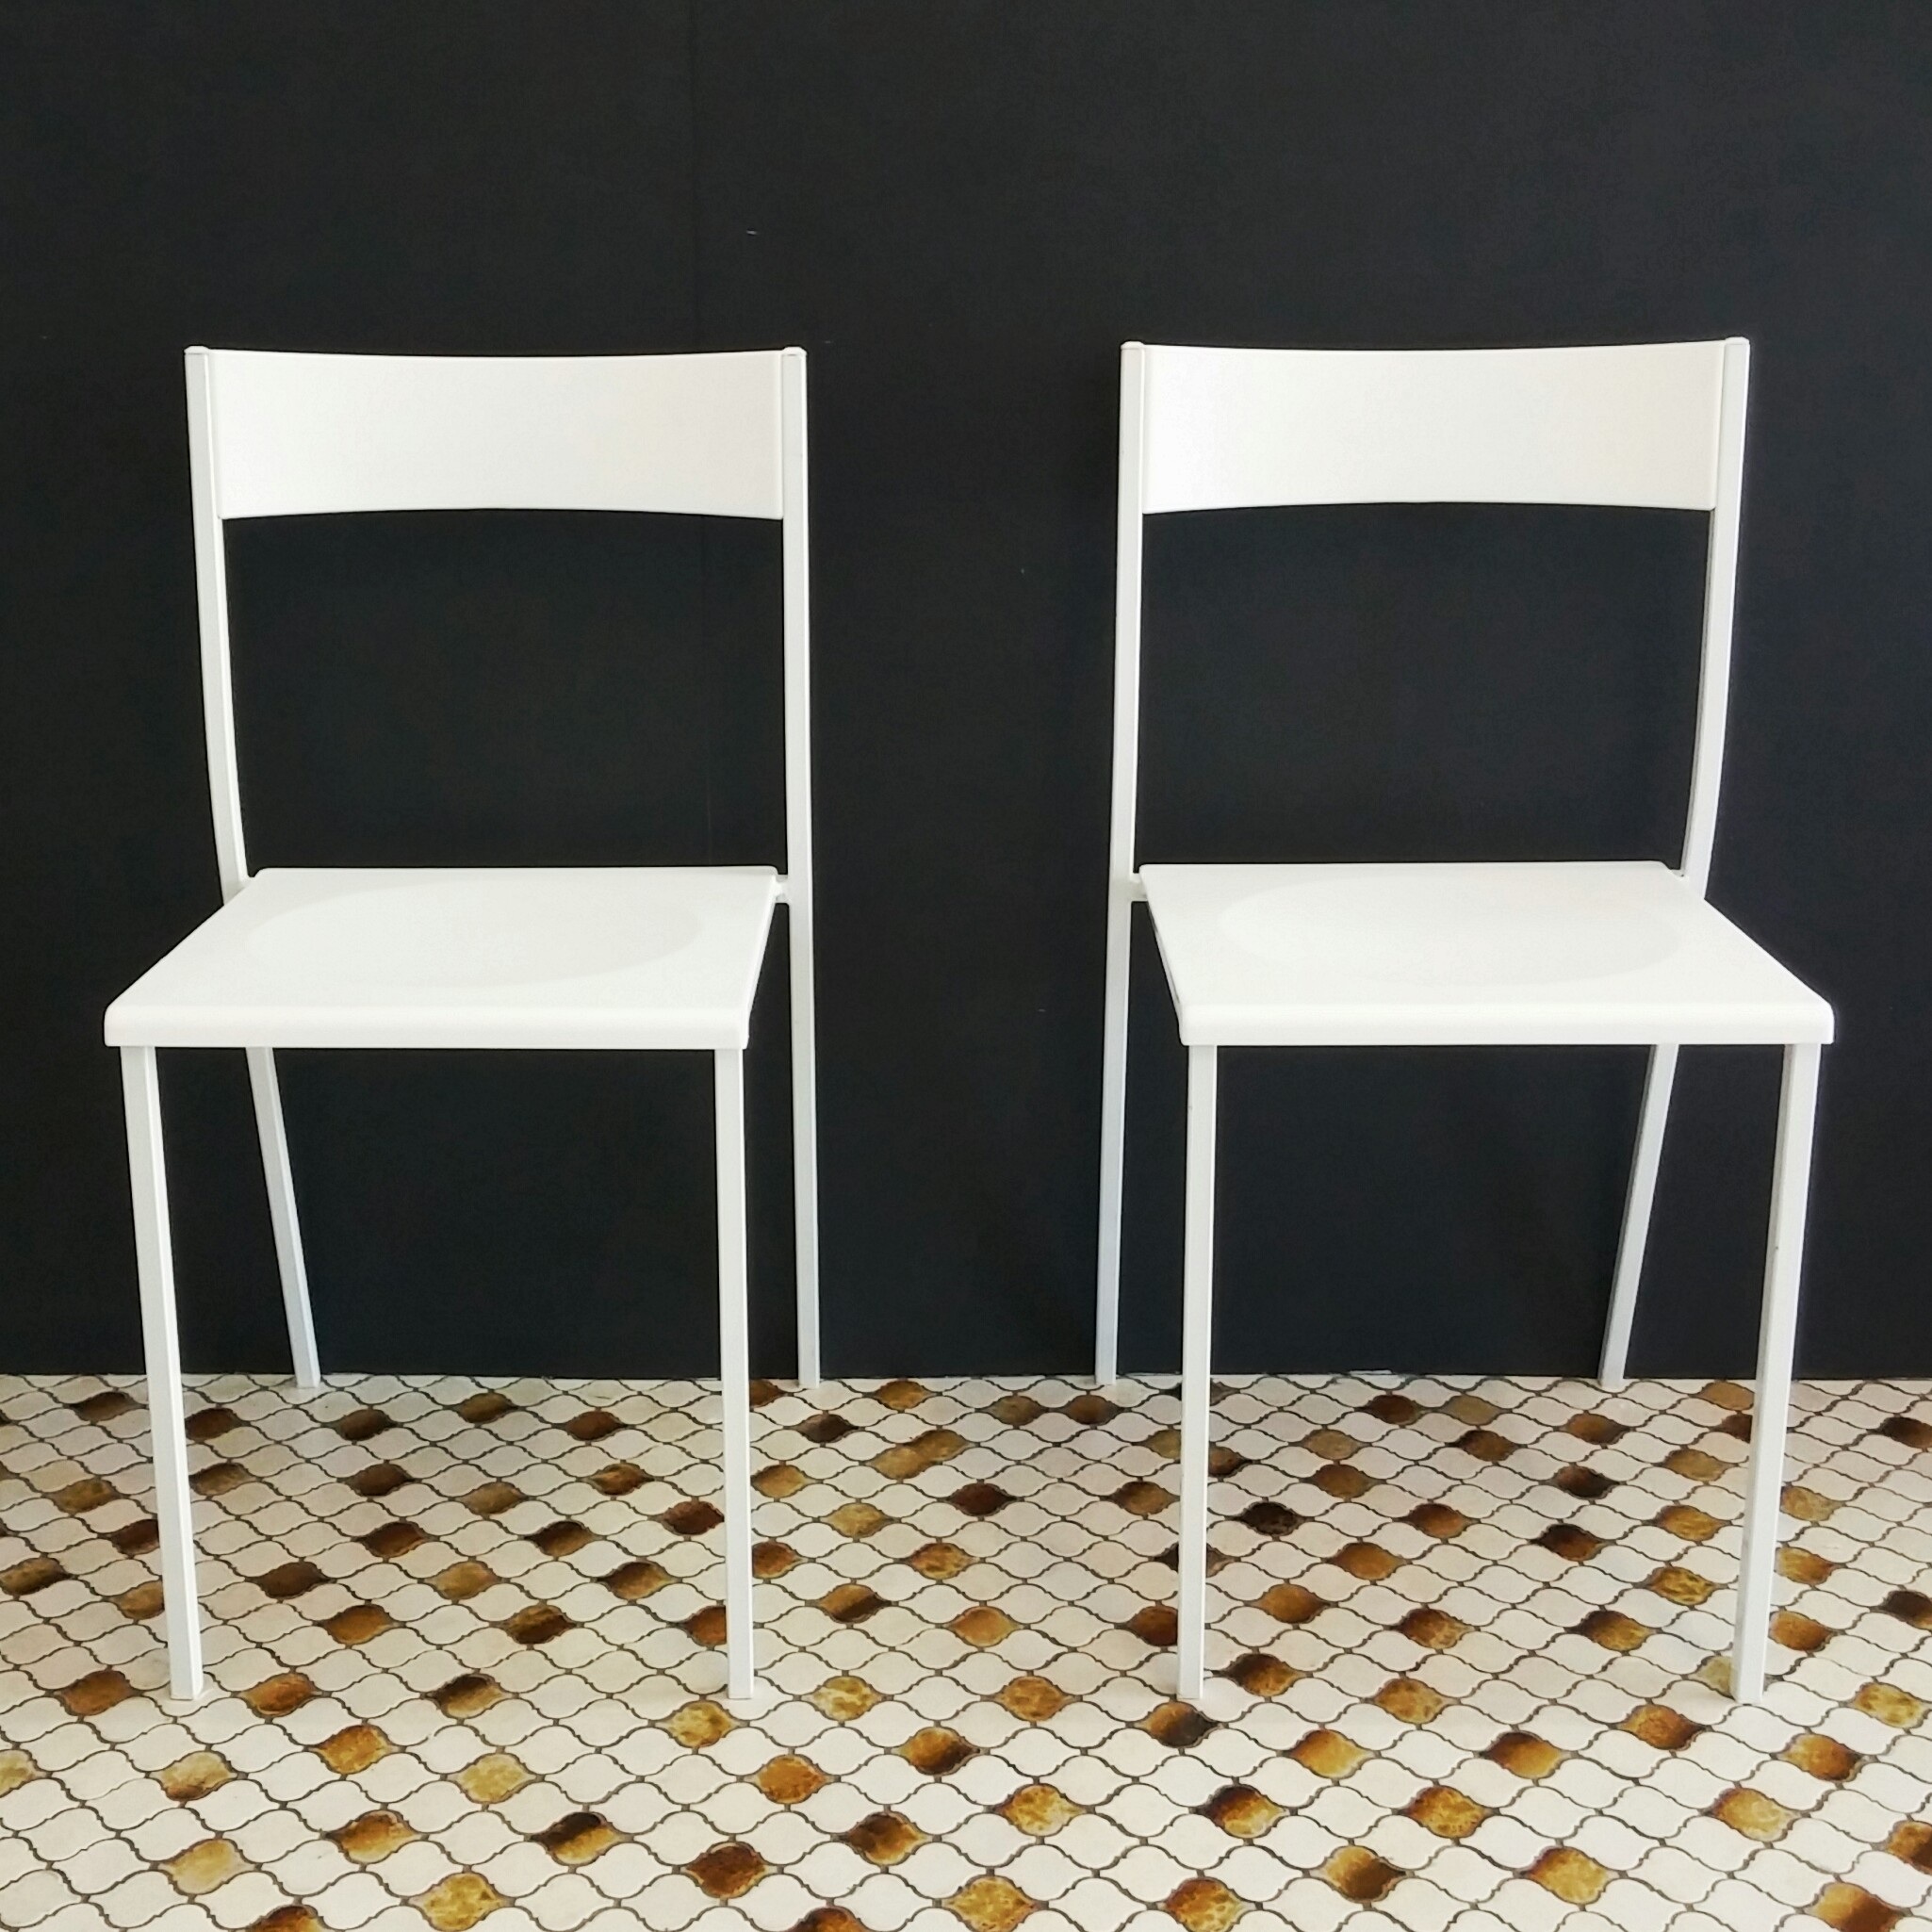
white, chair, interior, furniture, modern, chairs, rectangle, armrest